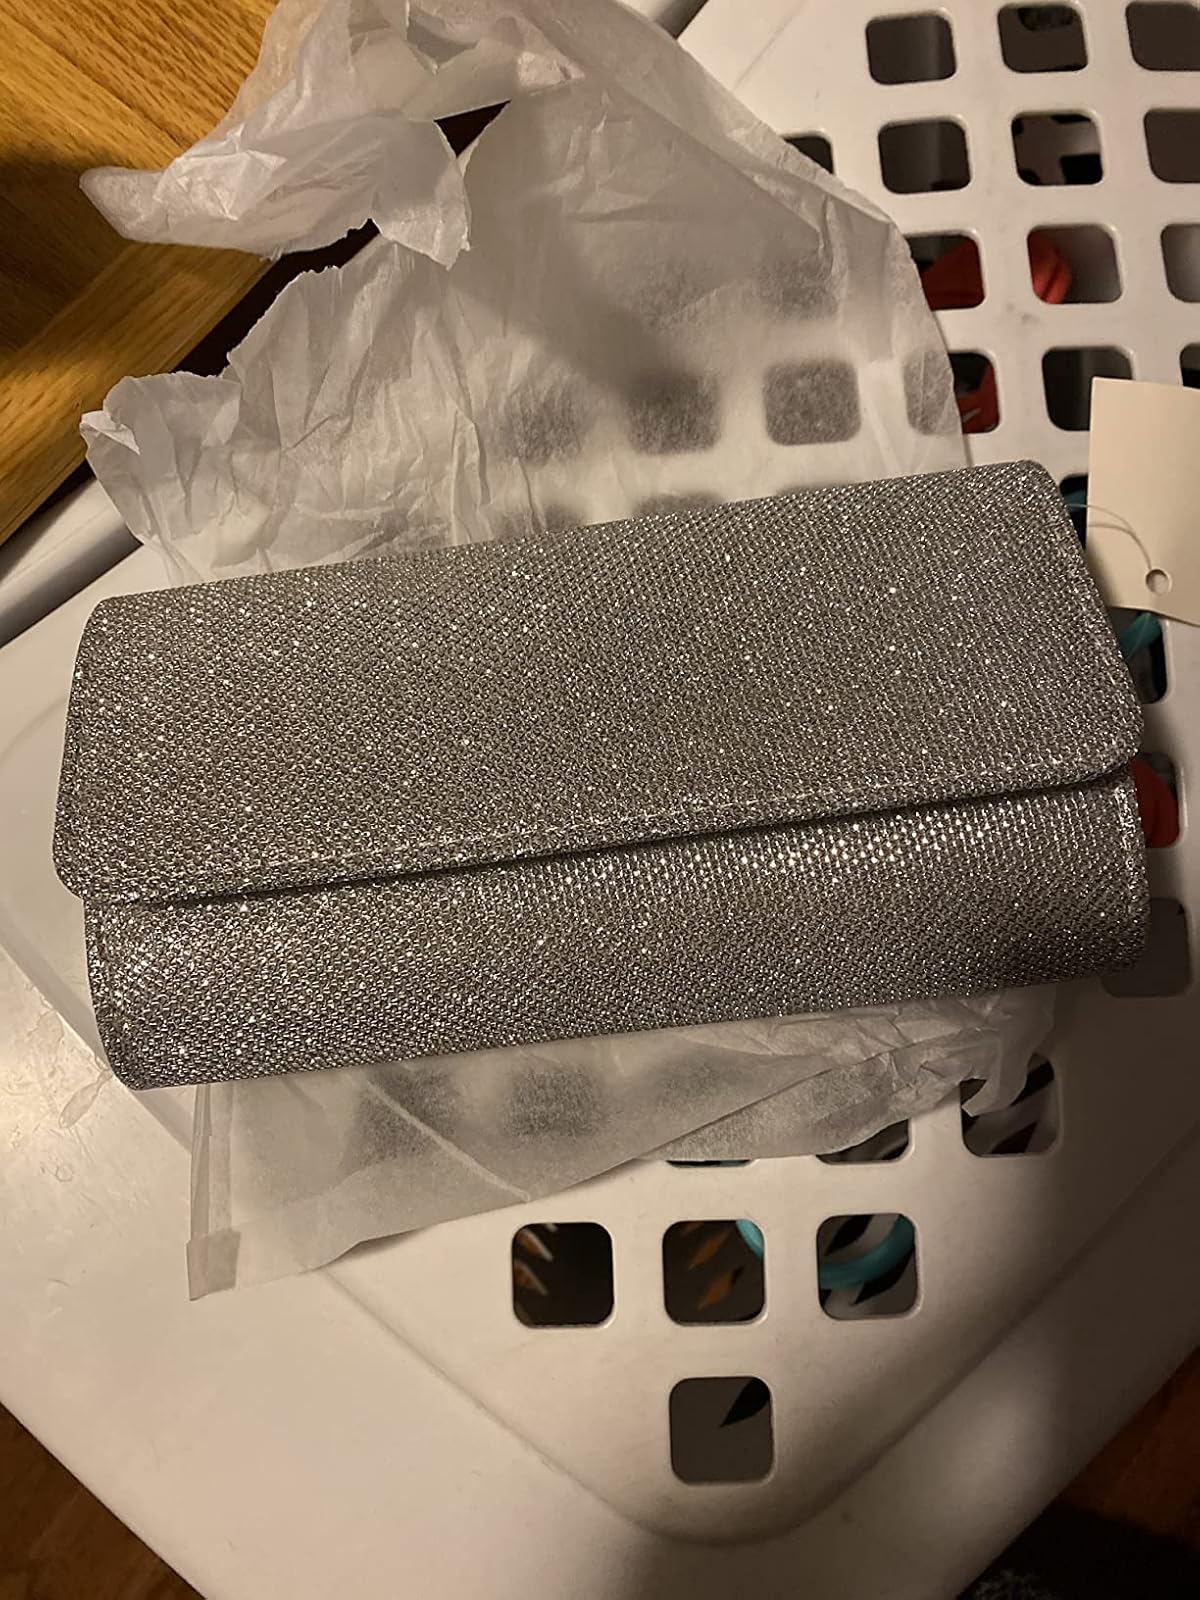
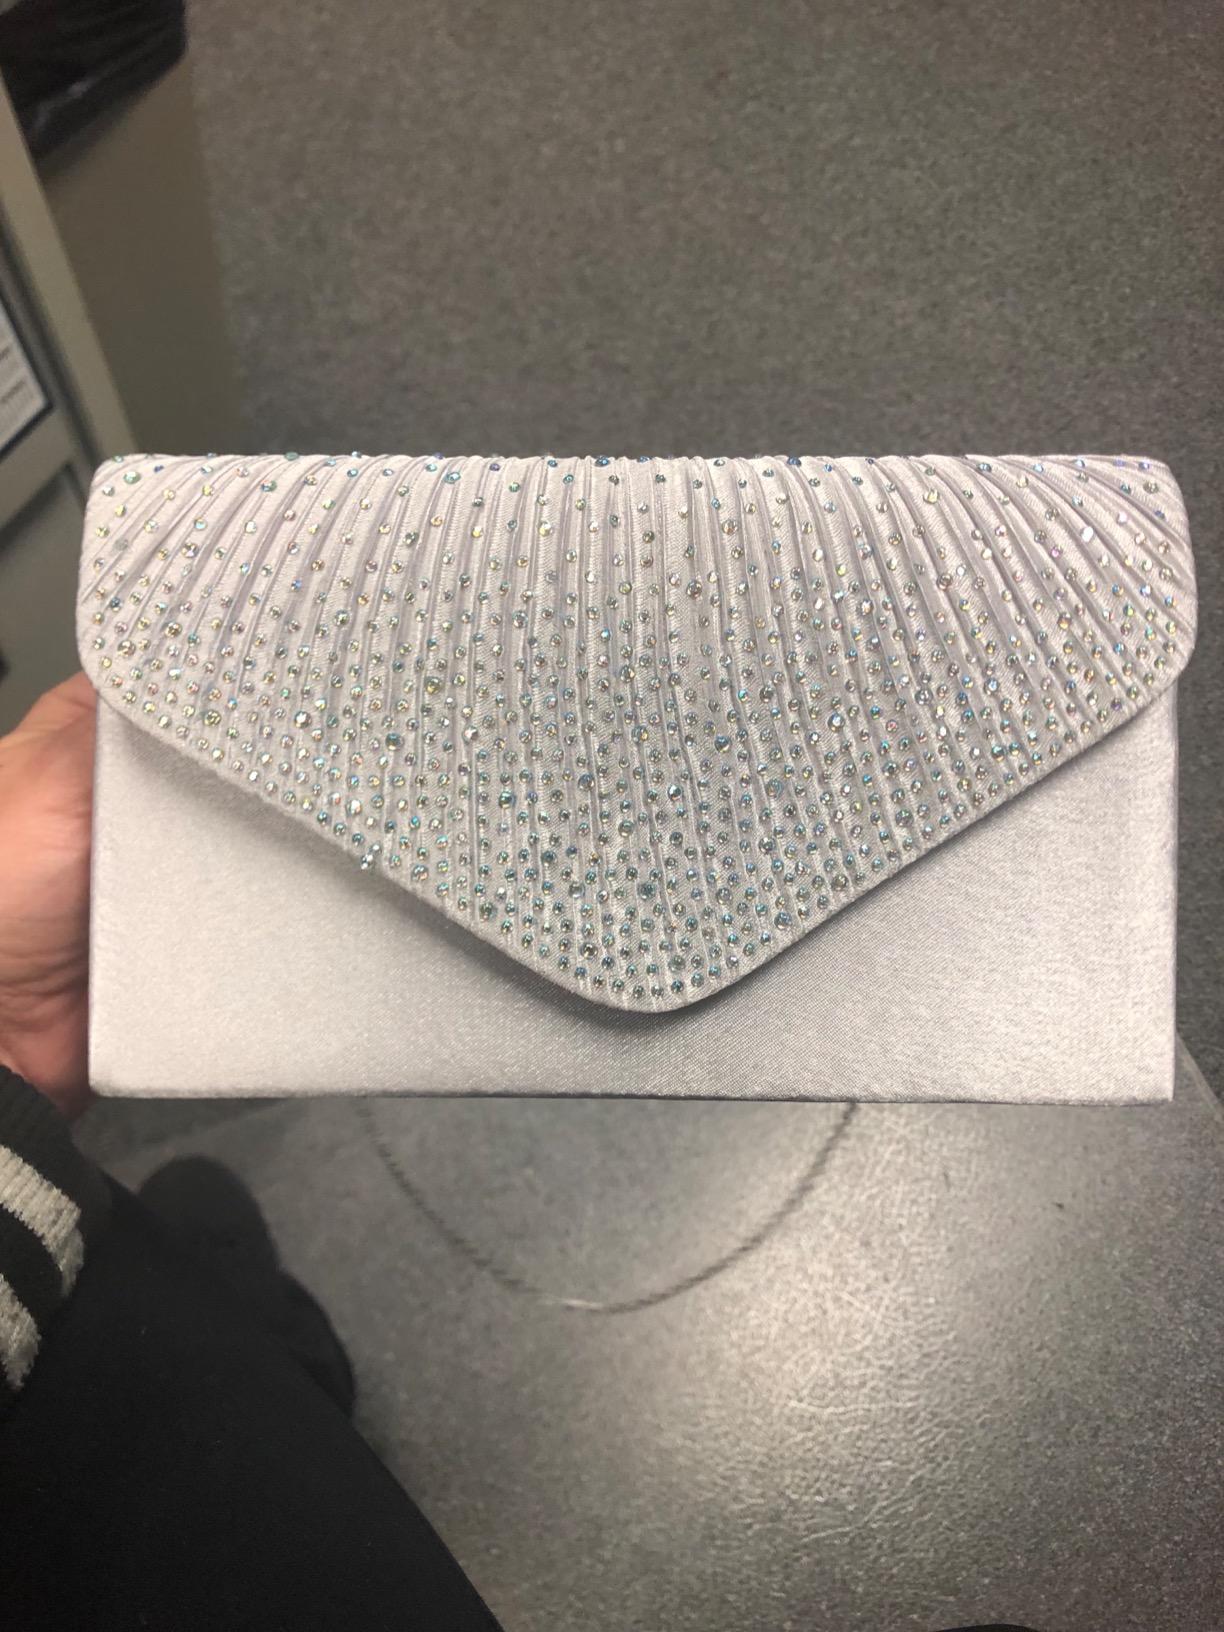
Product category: accessories_handbag
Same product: no